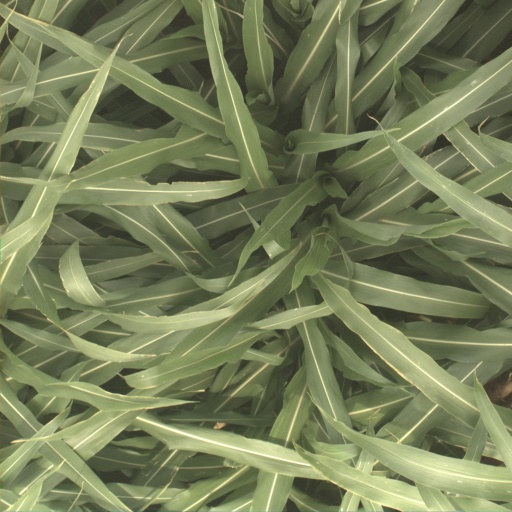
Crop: sorghum